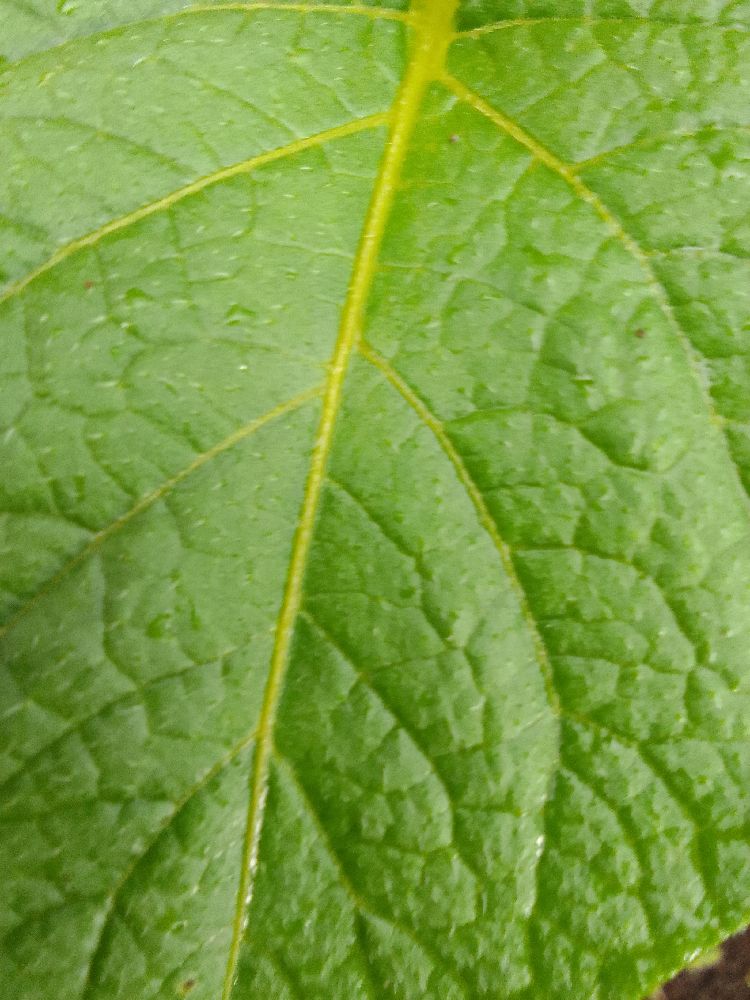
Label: Healthy